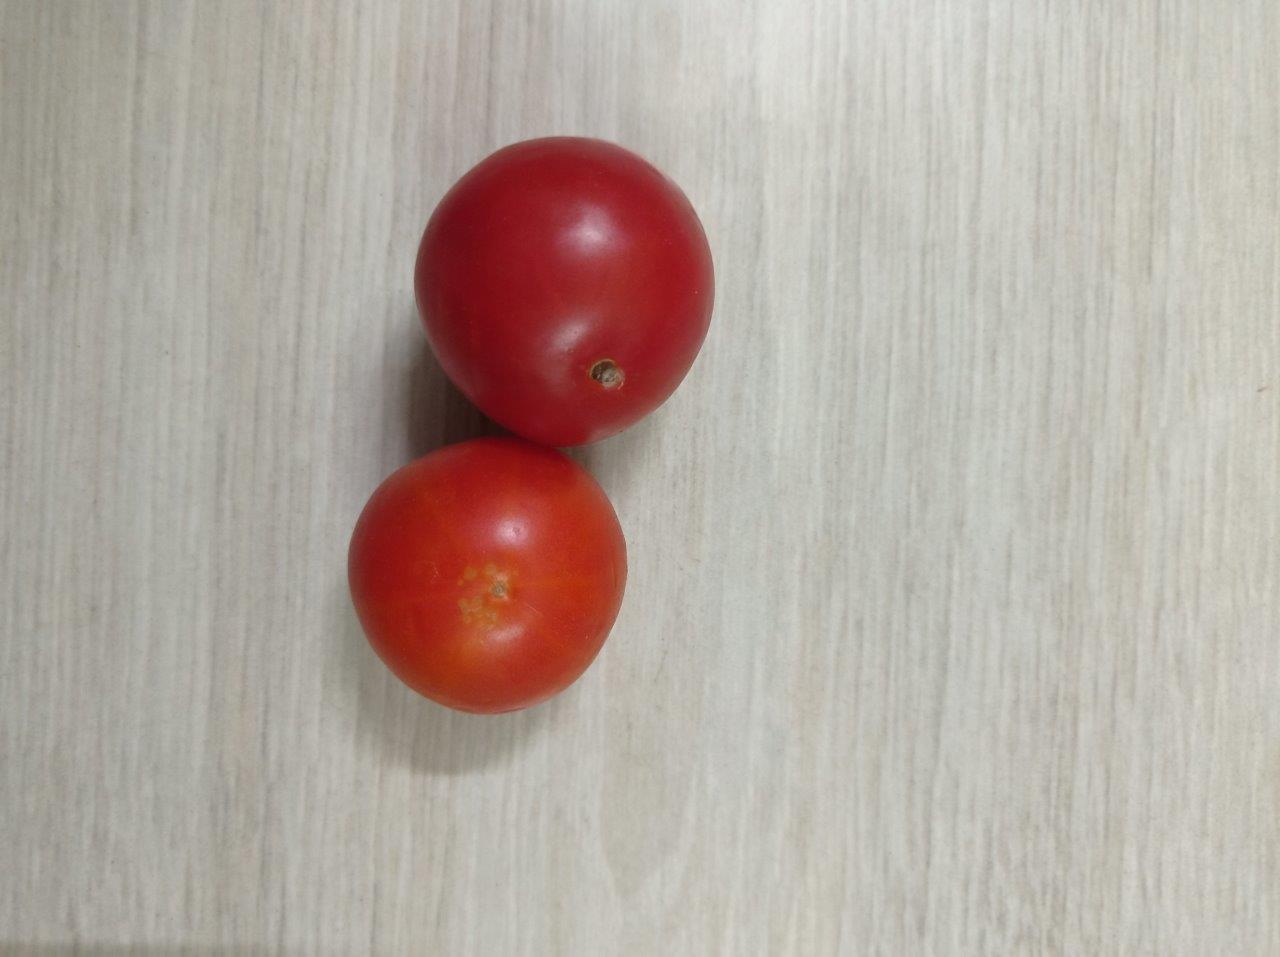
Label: Fresh